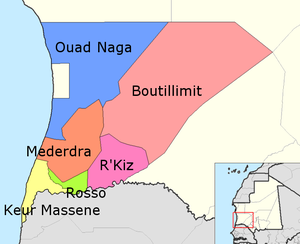
Le département de Boutilimit est l'un des six départements de la région de Trarza en Mauritanie.
Le département de Keurmacen est l'un des six départements de la région de Trarza en Mauritanie.
Le département de Rosso est l'un des six départements de la région de Trarza en Mauritanie.
Le département d'Ouad Naga est l'un des six départements de la région de Trarza en Mauritanie.
Le département de R'Kiz est l'un des six départements de la région de Trarza en Mauritanie.
Le Trarza est une région du Sud-Ouest de la Mauritanie, l'une des treize wilayas que comporte le pays. connues par ces villes historiques comme la ville de Boutilimit.
Le département de Mederdra est l'un des six départements de la région de Trarza en Mauritanie.